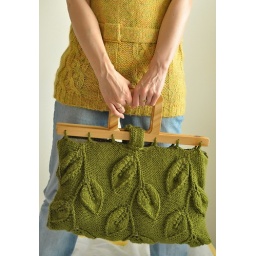
A Walk Among Trees - knitted leafy handbag with cedar handles in forest green shades - eco-fashion